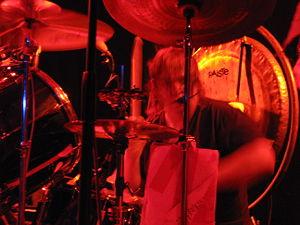
Dale Crover des Melvins
Dale Crover est un batteur américain. Plus connu comme batteur des Melvins, il joue aussi dans The Men of Porn, et a joué un court moment avec Nirvana. C'est aussi le guitariste et chanteur de Altamont. Il a récemment participé au premier album du supergroupe Shrinebuilder en tant que batteur, aux côtés d'Al Cisneros, de Scott "Wino" Weinrich et de Scott Kelly.